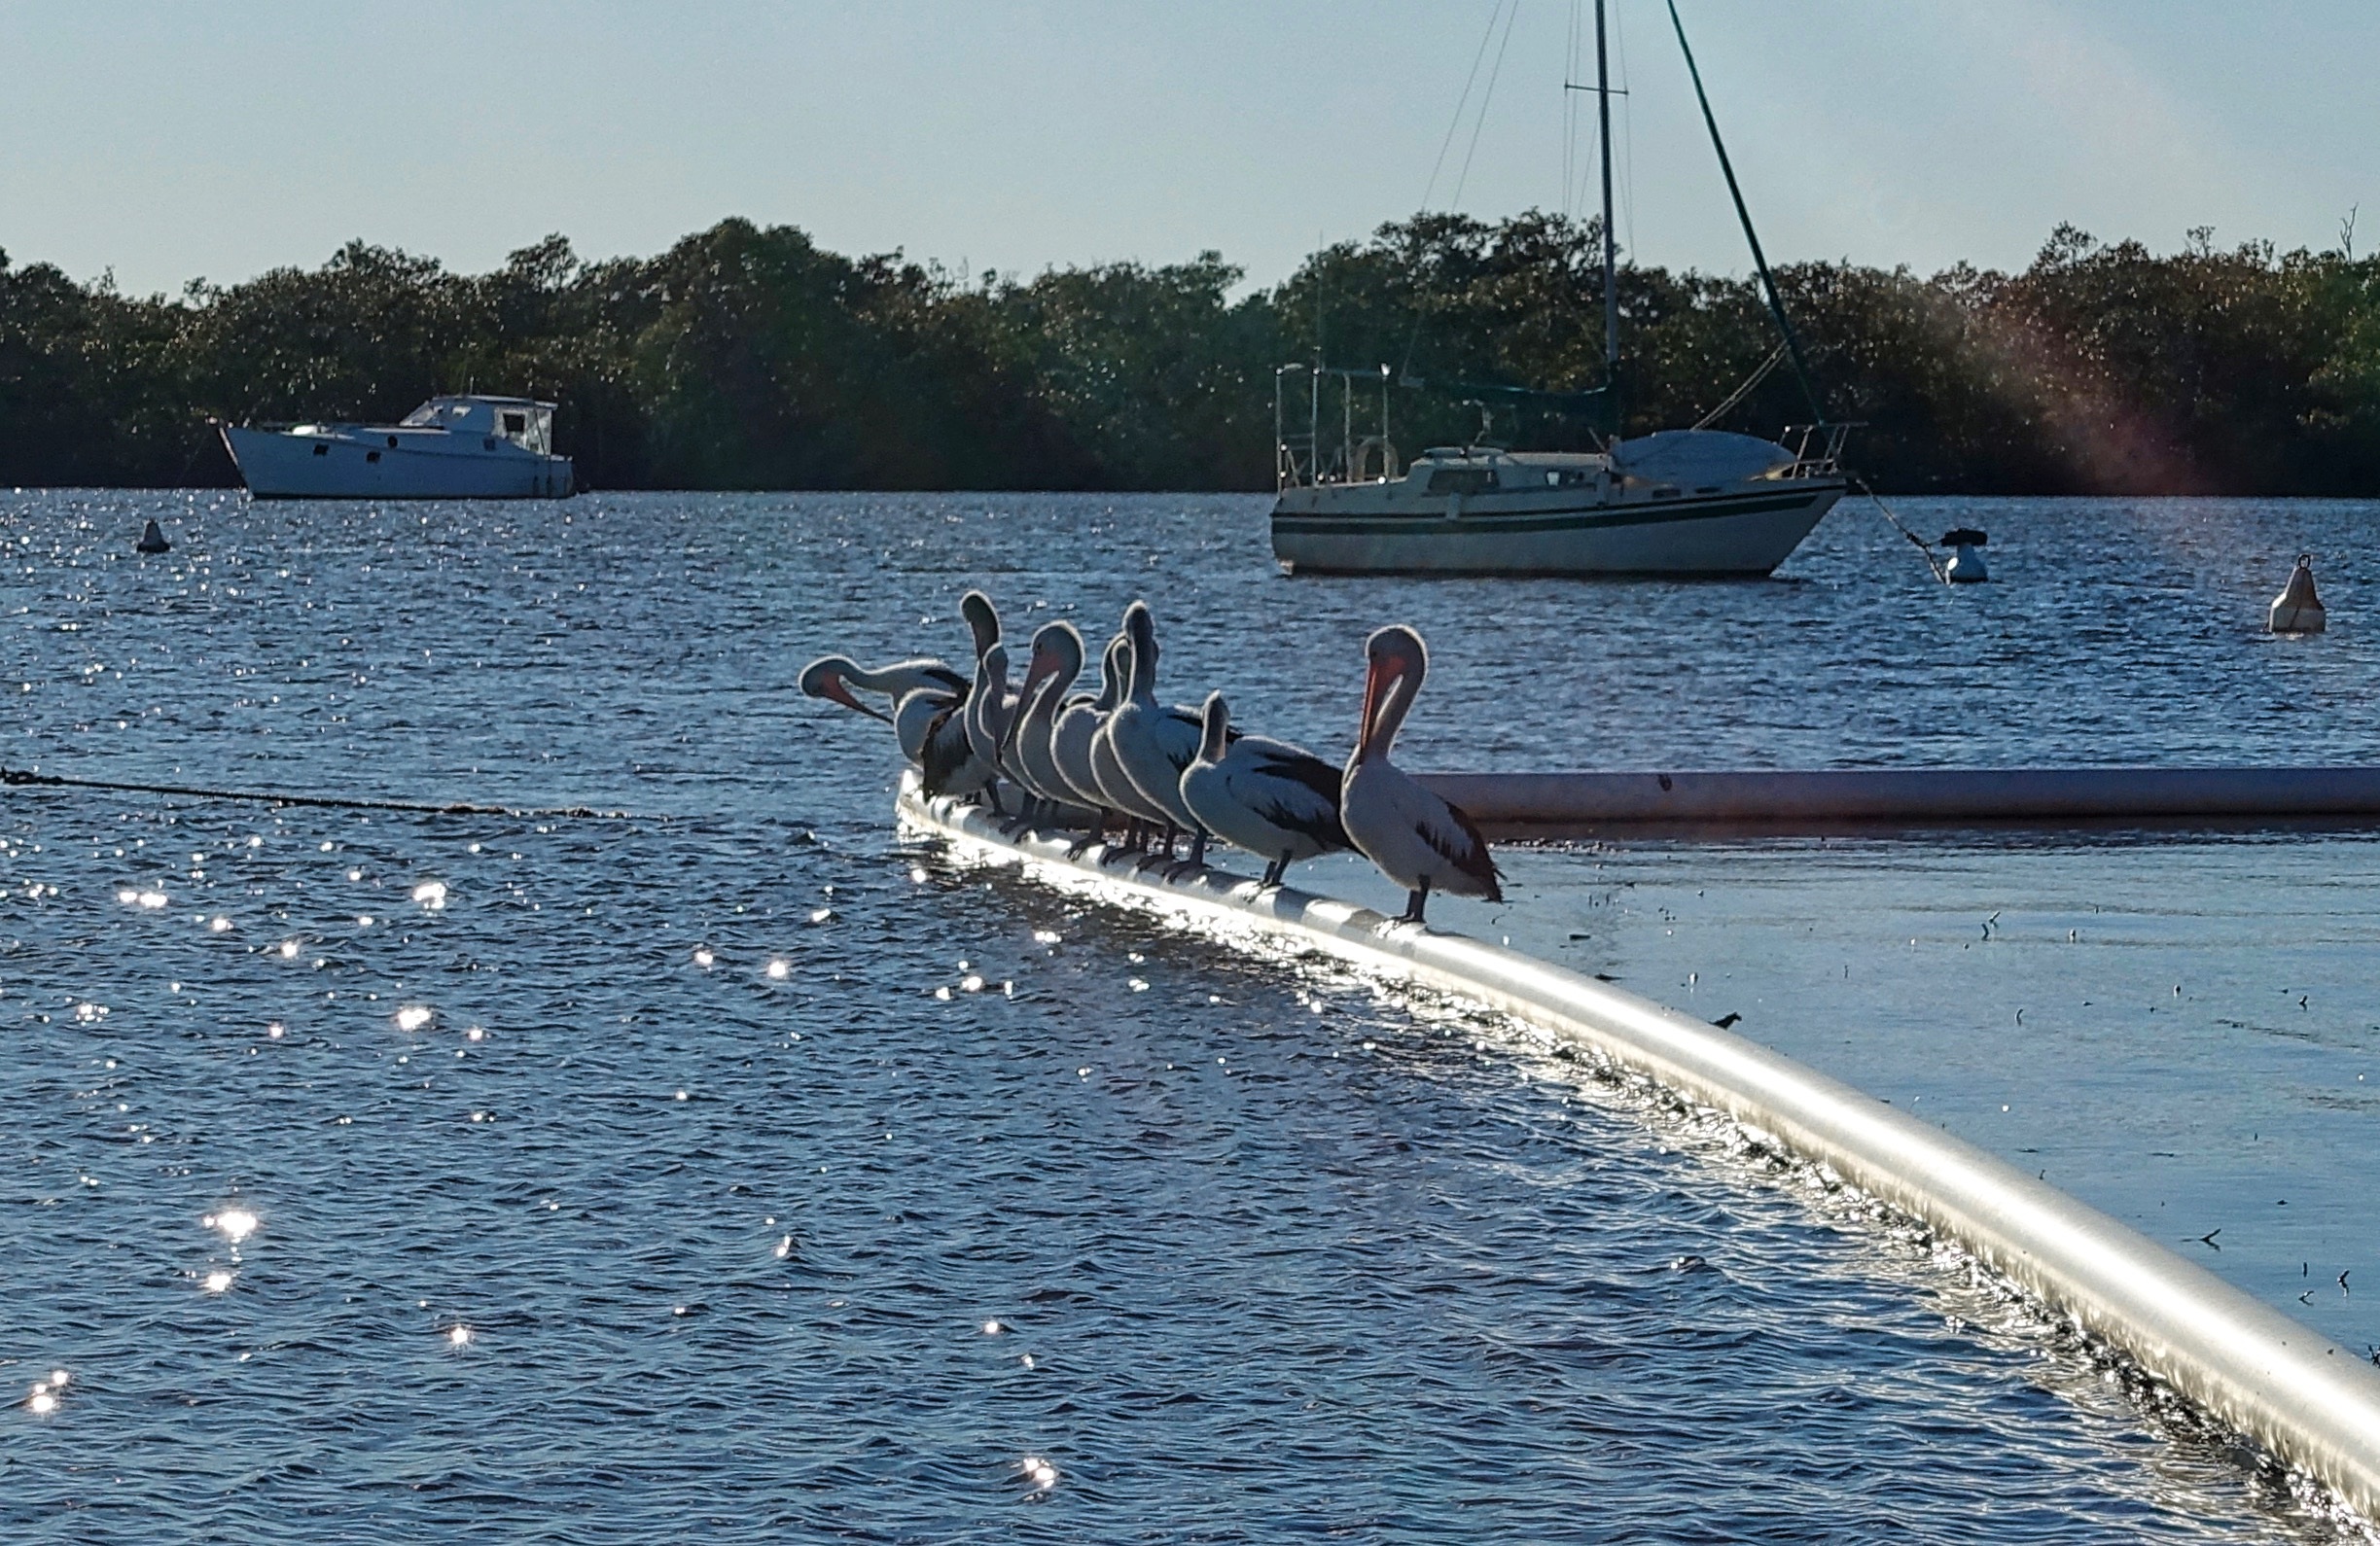
sea, coast, water, group, boat, wildlife, vehicle, sailing, sitting, bay, birds, boating, pelicans, rowing, watercraft rowing